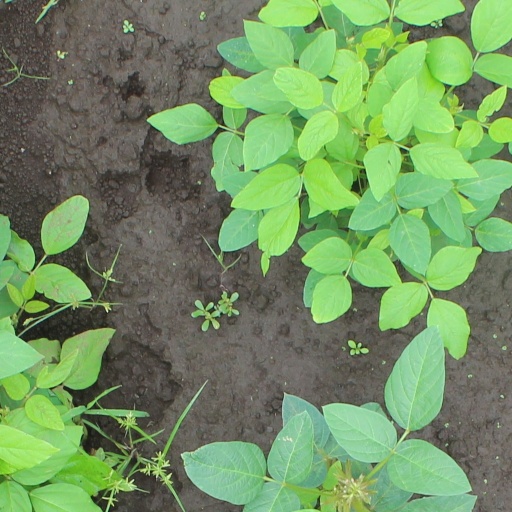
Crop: soybean